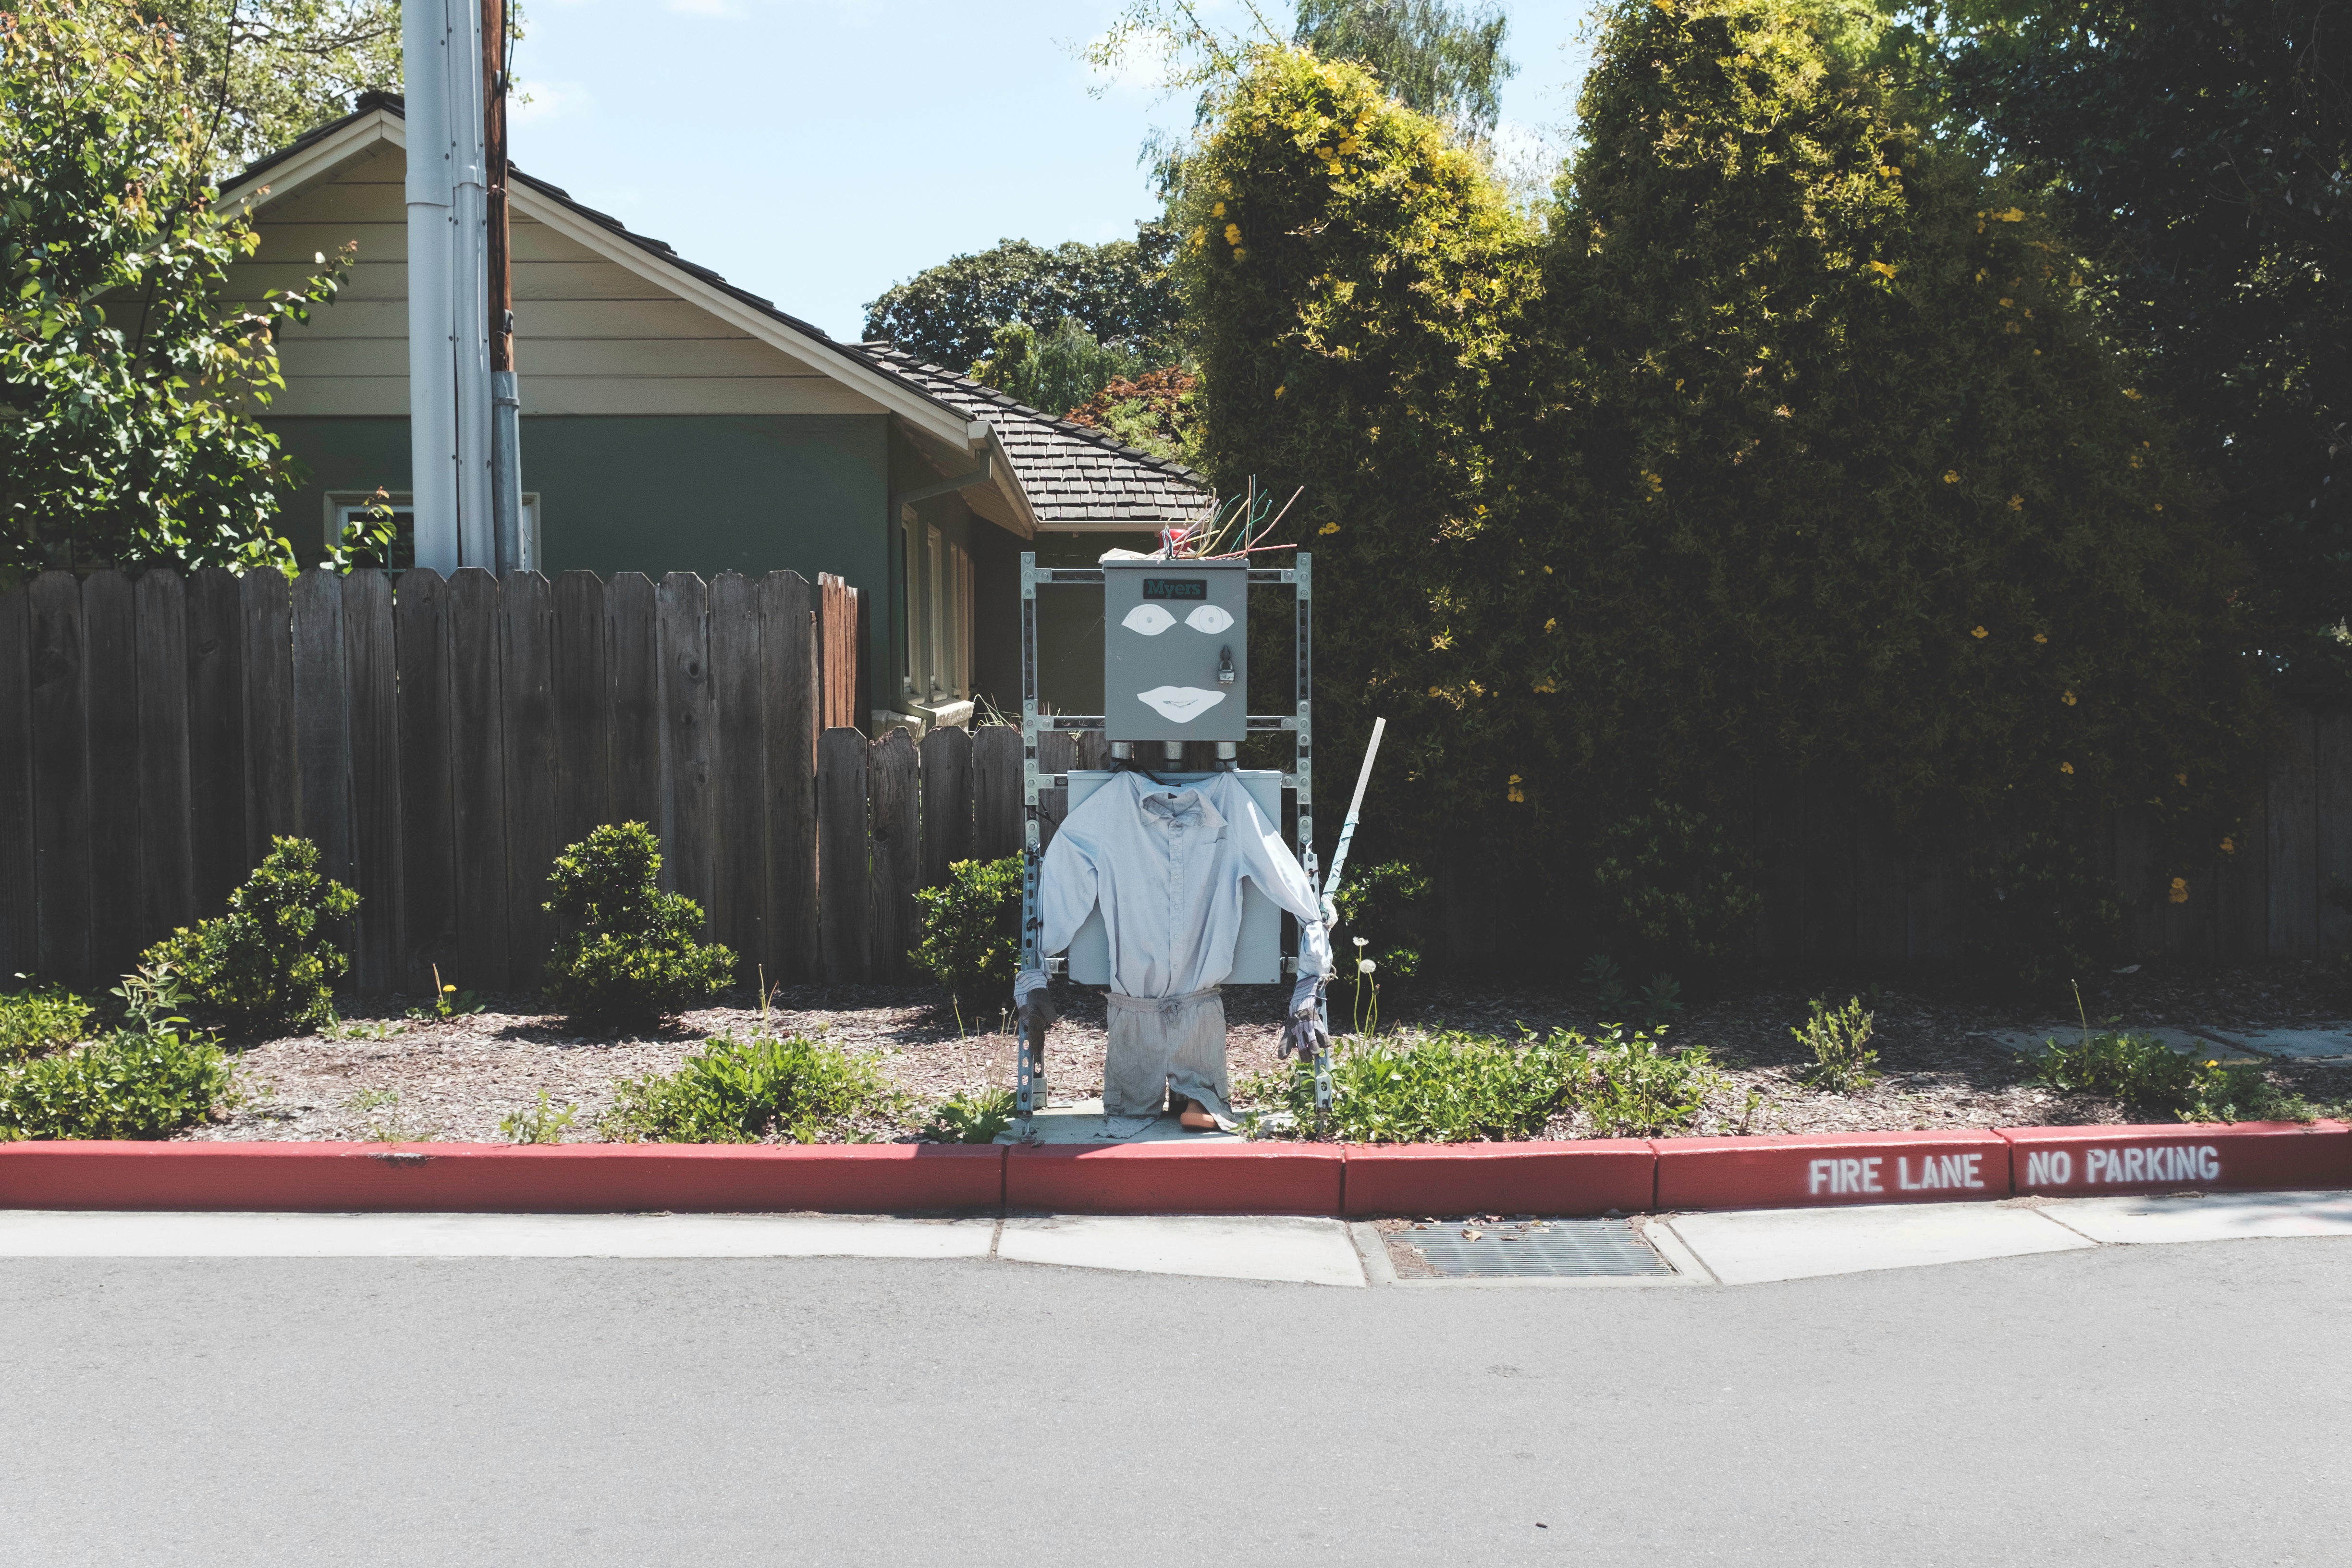
tree, road, house, roof, home, wall, asphalt, memorial, yard